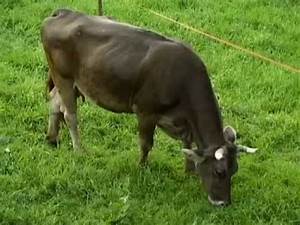
Label: mucca